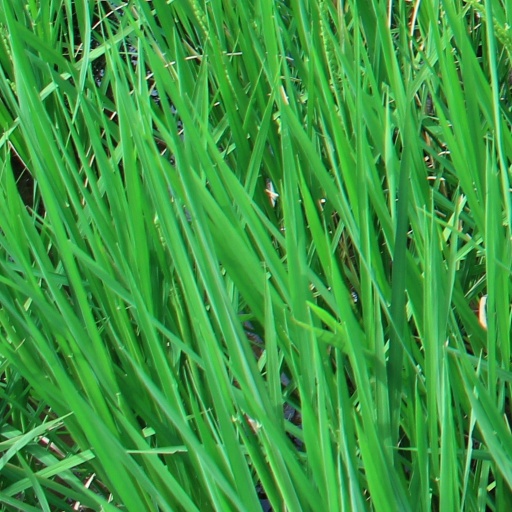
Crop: rice